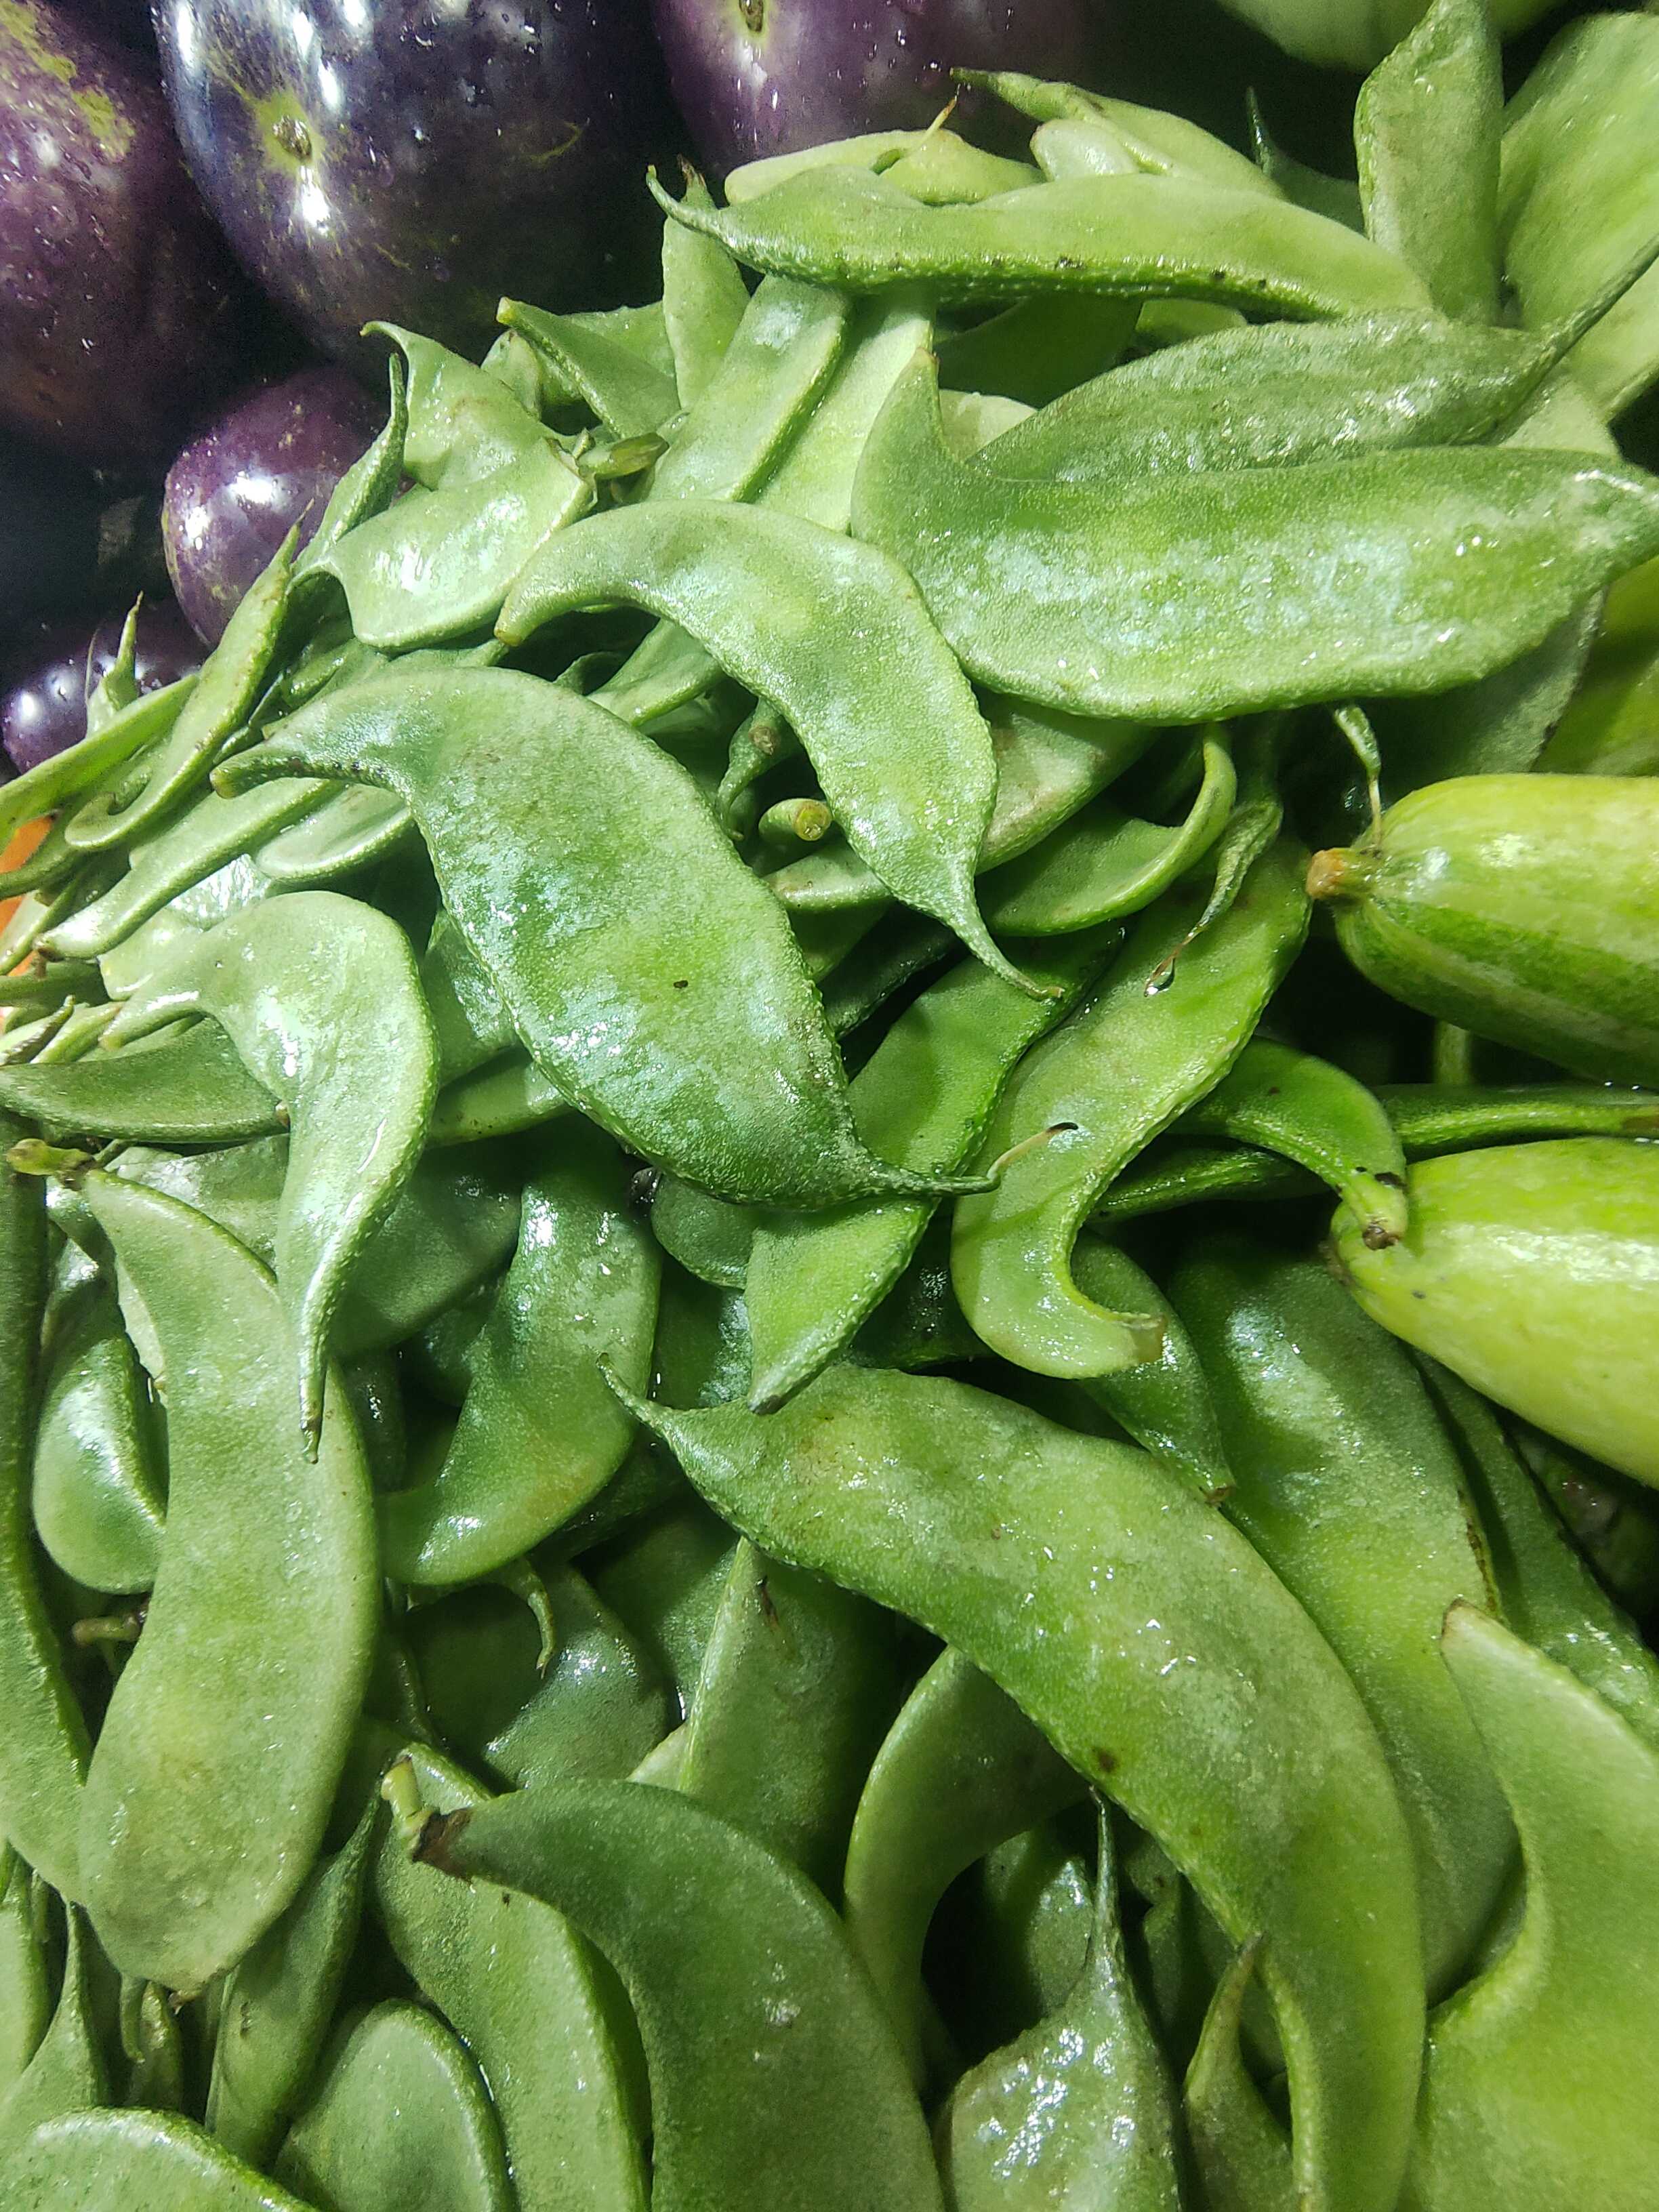
Label: Lablab purpureus